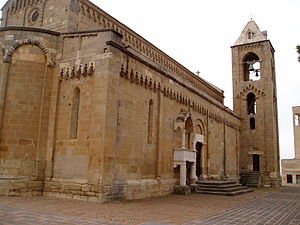
Dolianova
Dolianova er en by og en kommune i provinsen Sud Sardegna i regionen Sardinien i Italien. Byen ligger i 212 meters højde og har 9.699 indbyggere. Kommunen har et areal på 84,31 km² og grænser til kommunerne San Nicolò Gerrei, Sant'Andrea Frius, Serdiana, Sinnai, Soleminis og Villasalto.